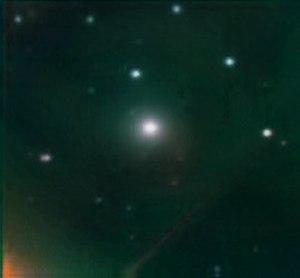
NGC 404 est une galaxie lenticulaire naine située à environ 10 millions d'années-lumière dans la constellation d'Andromède. Elle a été découverte par William Herschel en 1784. NGC 404 se trouve juste au-delà du Groupe local et ne semble pas gravitationnellement liée à ce dernier.